Tokyo Fire Department

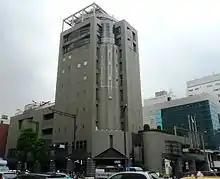
Tokyo Fire Museum

The Tokyo Fire Museum is at Yotsuya 3–10, Shinjuku-ku. It has a large collection of historic firefighting apparatuses. The museum has firefighting history of the 17th and 18th centuries with large, scale-model dioramas showing scenes of destruction from past events. Models shows the uniforms and equipment that was used during that time. Other parts of the museum show old pictures and films. They have scenes to show the birth of modern fire fighting vehicles, equipment, and fire suits. The museum has some of the first pumps and hoses that were used. Twentieth-century firefighting history is also shown, and the future of firefighting is an exhibit at the museum, such as high-tech robots. A current working fire station is right next to the museum.